Rose Bowl Game

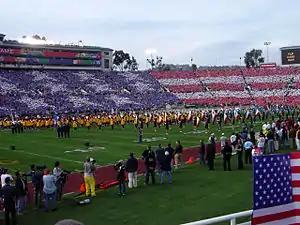
Large card stunt in 2004

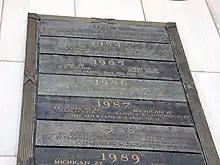
Rose Bowl records at the Hall of Champions

As of the 1998 season, with the creation of the Bowl Championship Series (BCS), team selection for the Rose Bowl was tied to the other three BCS bowls, although in any given year the Rose Bowl still attempted, if possible, to maintain the traditional Pac-10 (Pac-12 after the addition of Utah and Colorado in 2011) versus Big Ten format (though if the champion from either or both conference was ranked BCS #1 or #2, they were allowed into the national championship game and were replaced by another team, typically from the same conference as the team being replaced). Twice in this era, the Rose Bowl had served as the BCS championship game.